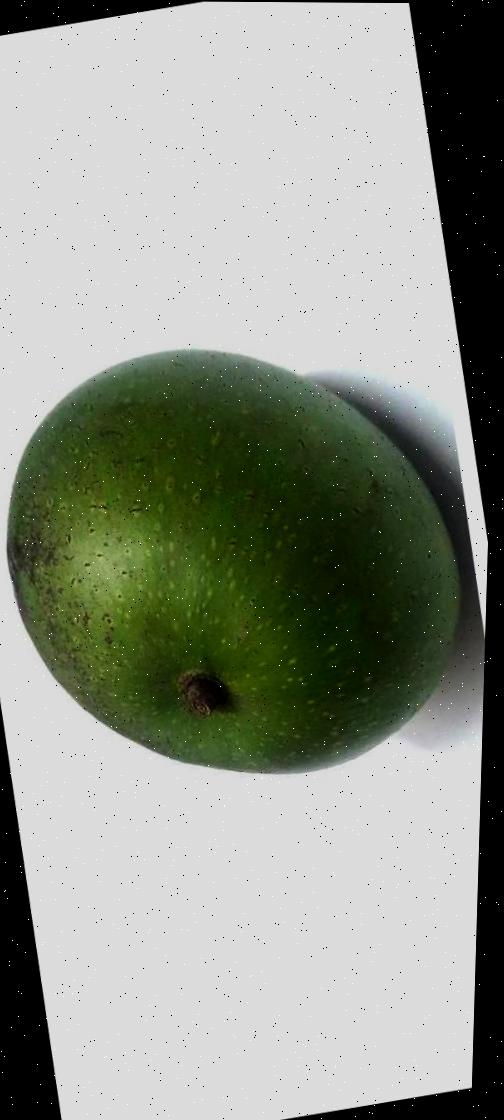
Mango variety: Ashshina Zhinuk